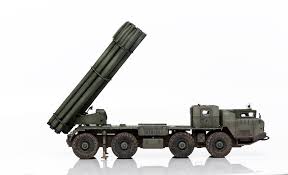
Label: BM-30